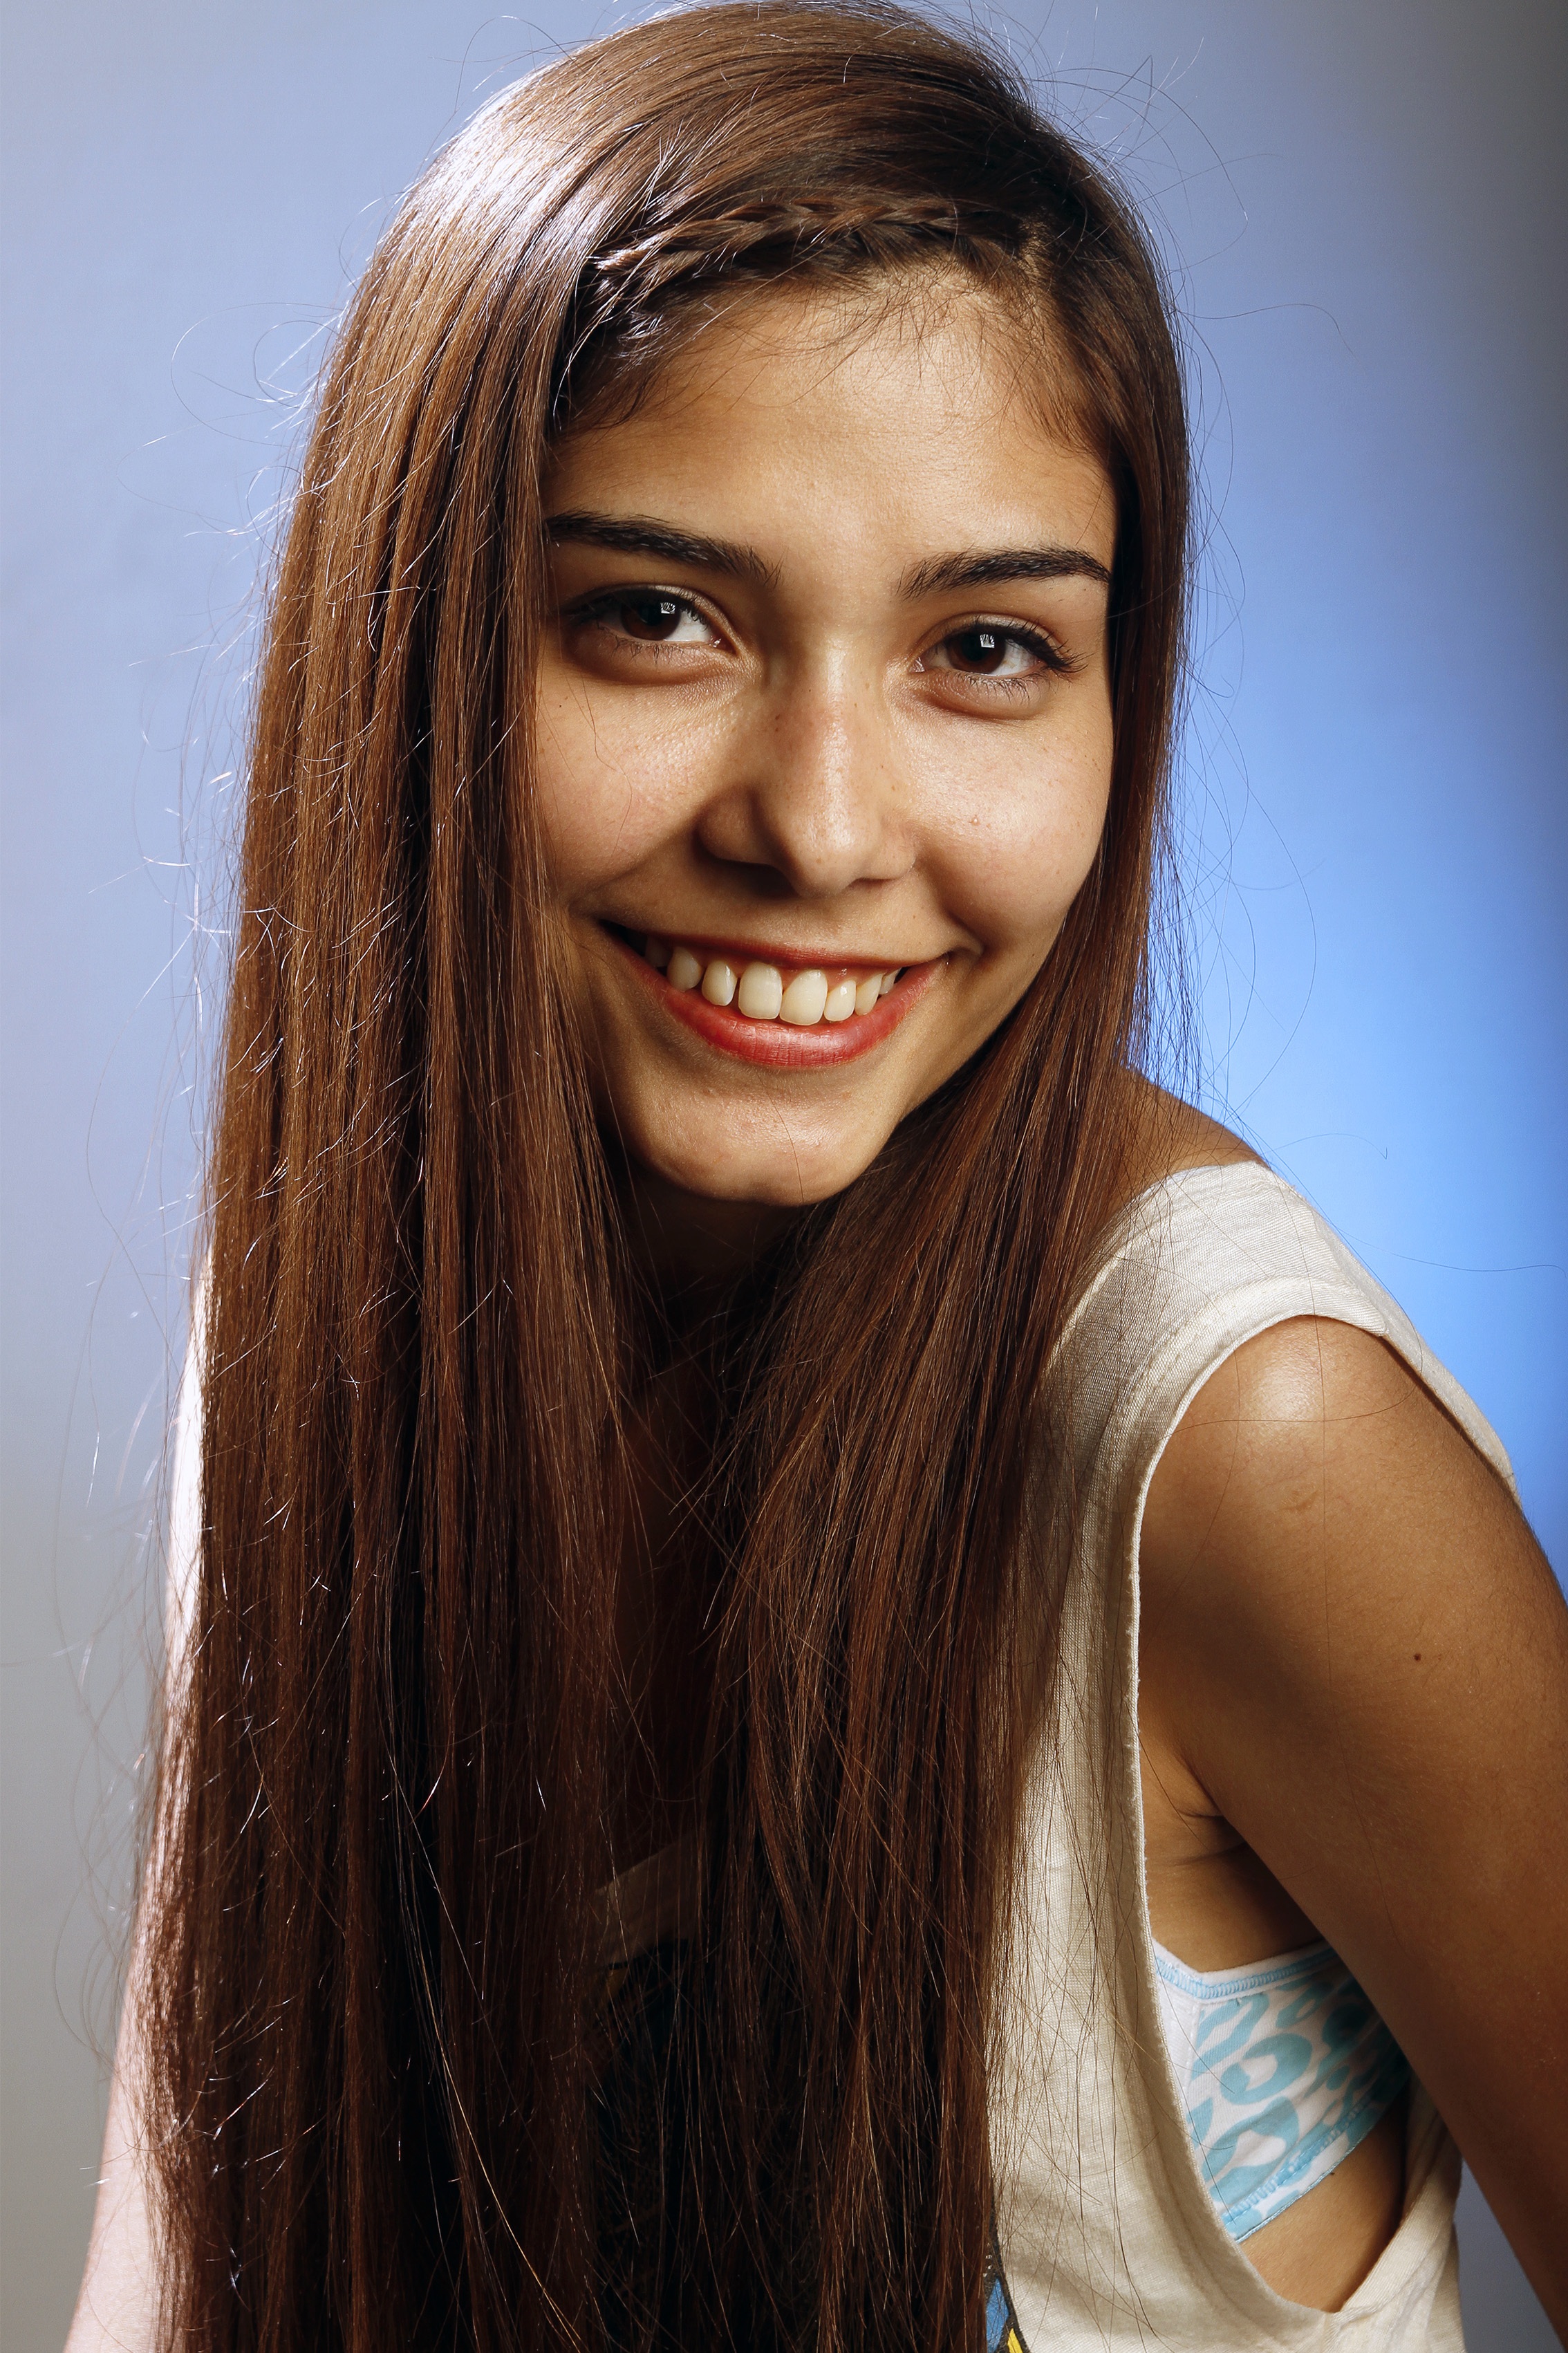
person, girl, woman, hair, photography, portrait, model, young, fashion, lady, facial expression, lip, hairstyle, smile, long hair, close up, black hair, face, nose, women, eye, glasses, head, skin, beauty, photo shoot, brown hair, portrait photography, supermodel